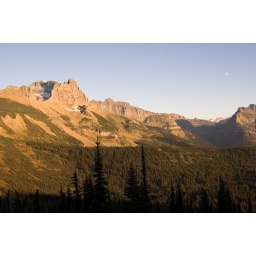
The transition from forest to prairie grass is noteable on these mountains, with gain in elevation.